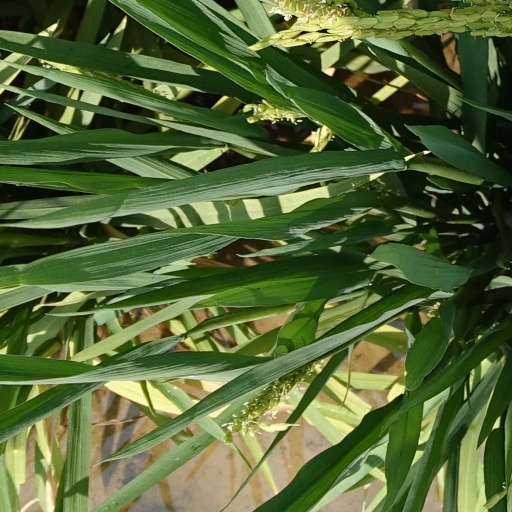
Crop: rice